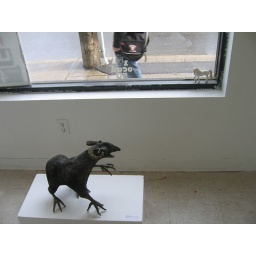
amazing bronze creature and tiny horse in the window of the Bass &amp;amp; Minnow gallery, Kensington MArket, Toronto.